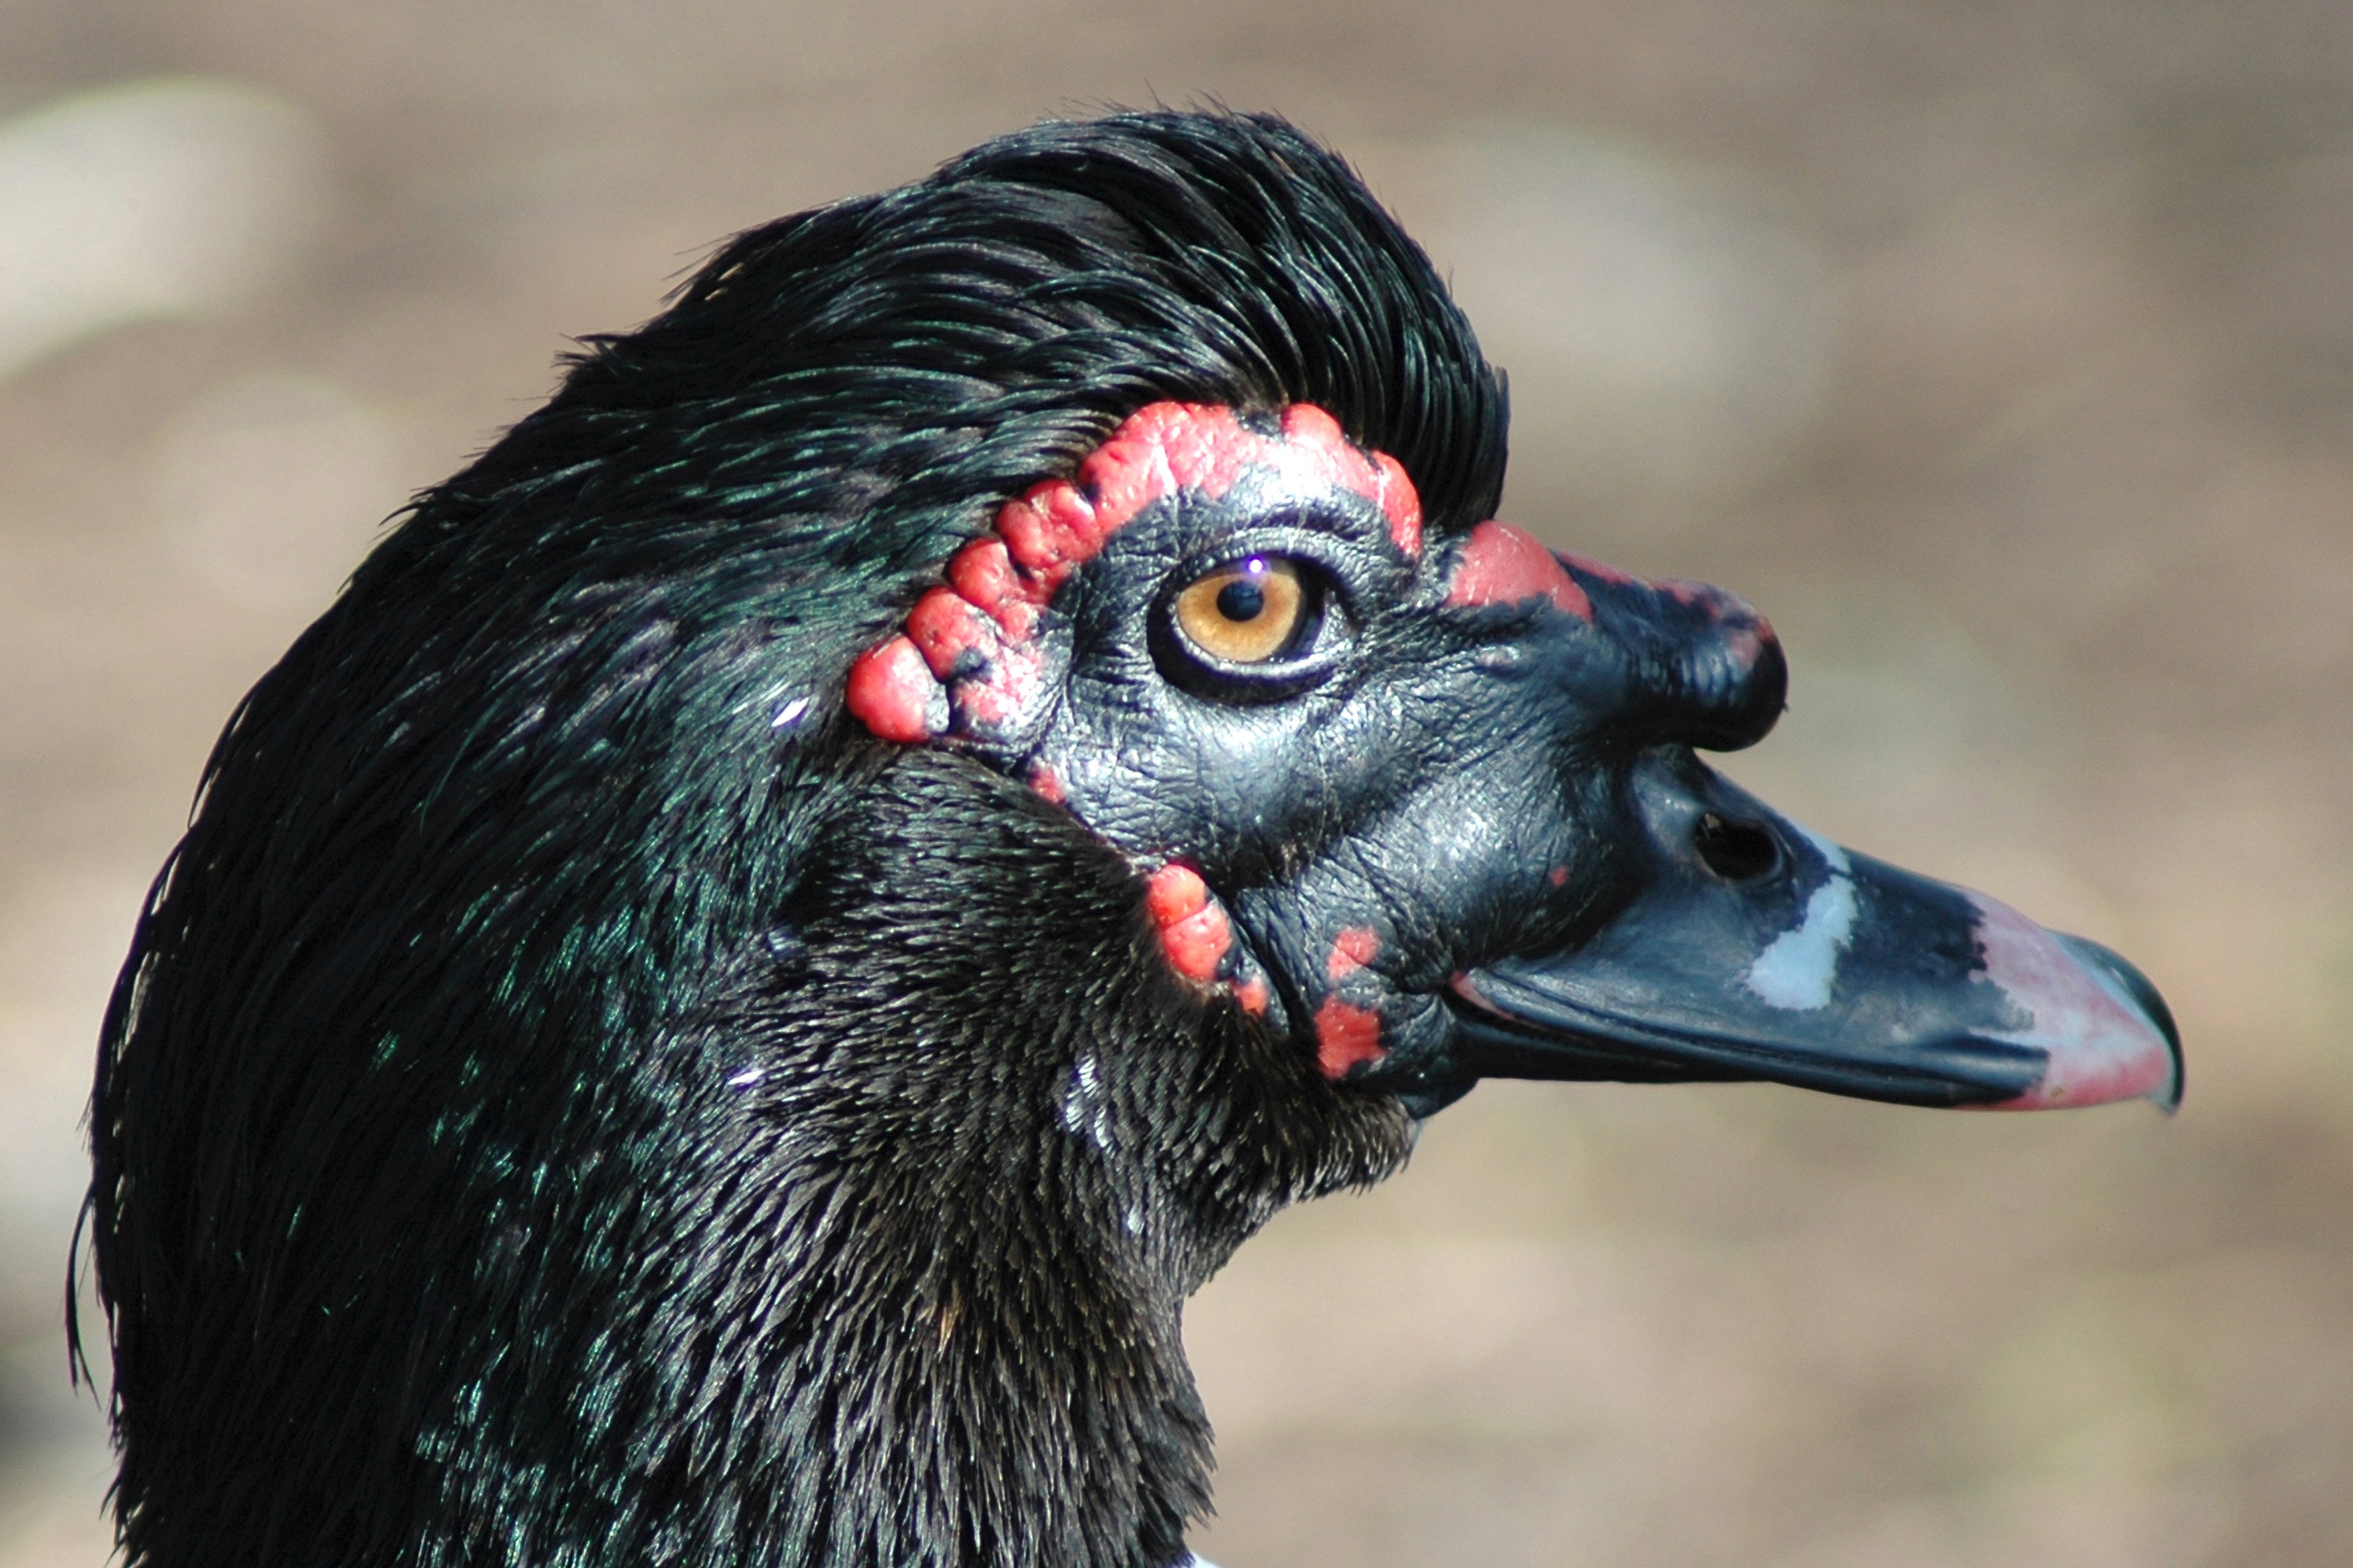
nature, bird, animal, wildlife, beak, black, fowl, close up, face, duck, head, vertebrate, ugly, water bird, homely, your mama